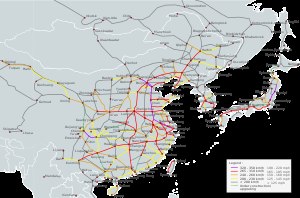
Højhastighedsjernbane / Nuværende højhastighedsjernbaner / Asien
Højhastighedsjernbaner i Asien (2013)
En højhastighedsjernbane er en jernbanestrækning, der trafikeres med højhastighedstog med hastigheder på mindst 200 km/t. I EU definerer EU-direktiv 96/48 en højhastighedsjernbane som en ny bane tilpasset mere end 250 km/t, eller en opgraderet bane tilpasset mindst 200 km/t. En del andre lande har andre definitioner. I Norge kaldes også nye jernbaner tilpasset 200-250 km/t for højhastighedsjernbaner. Enkelte steder er grænsen for højhastighedsjernbaner sat så lavt som 160 km/t.